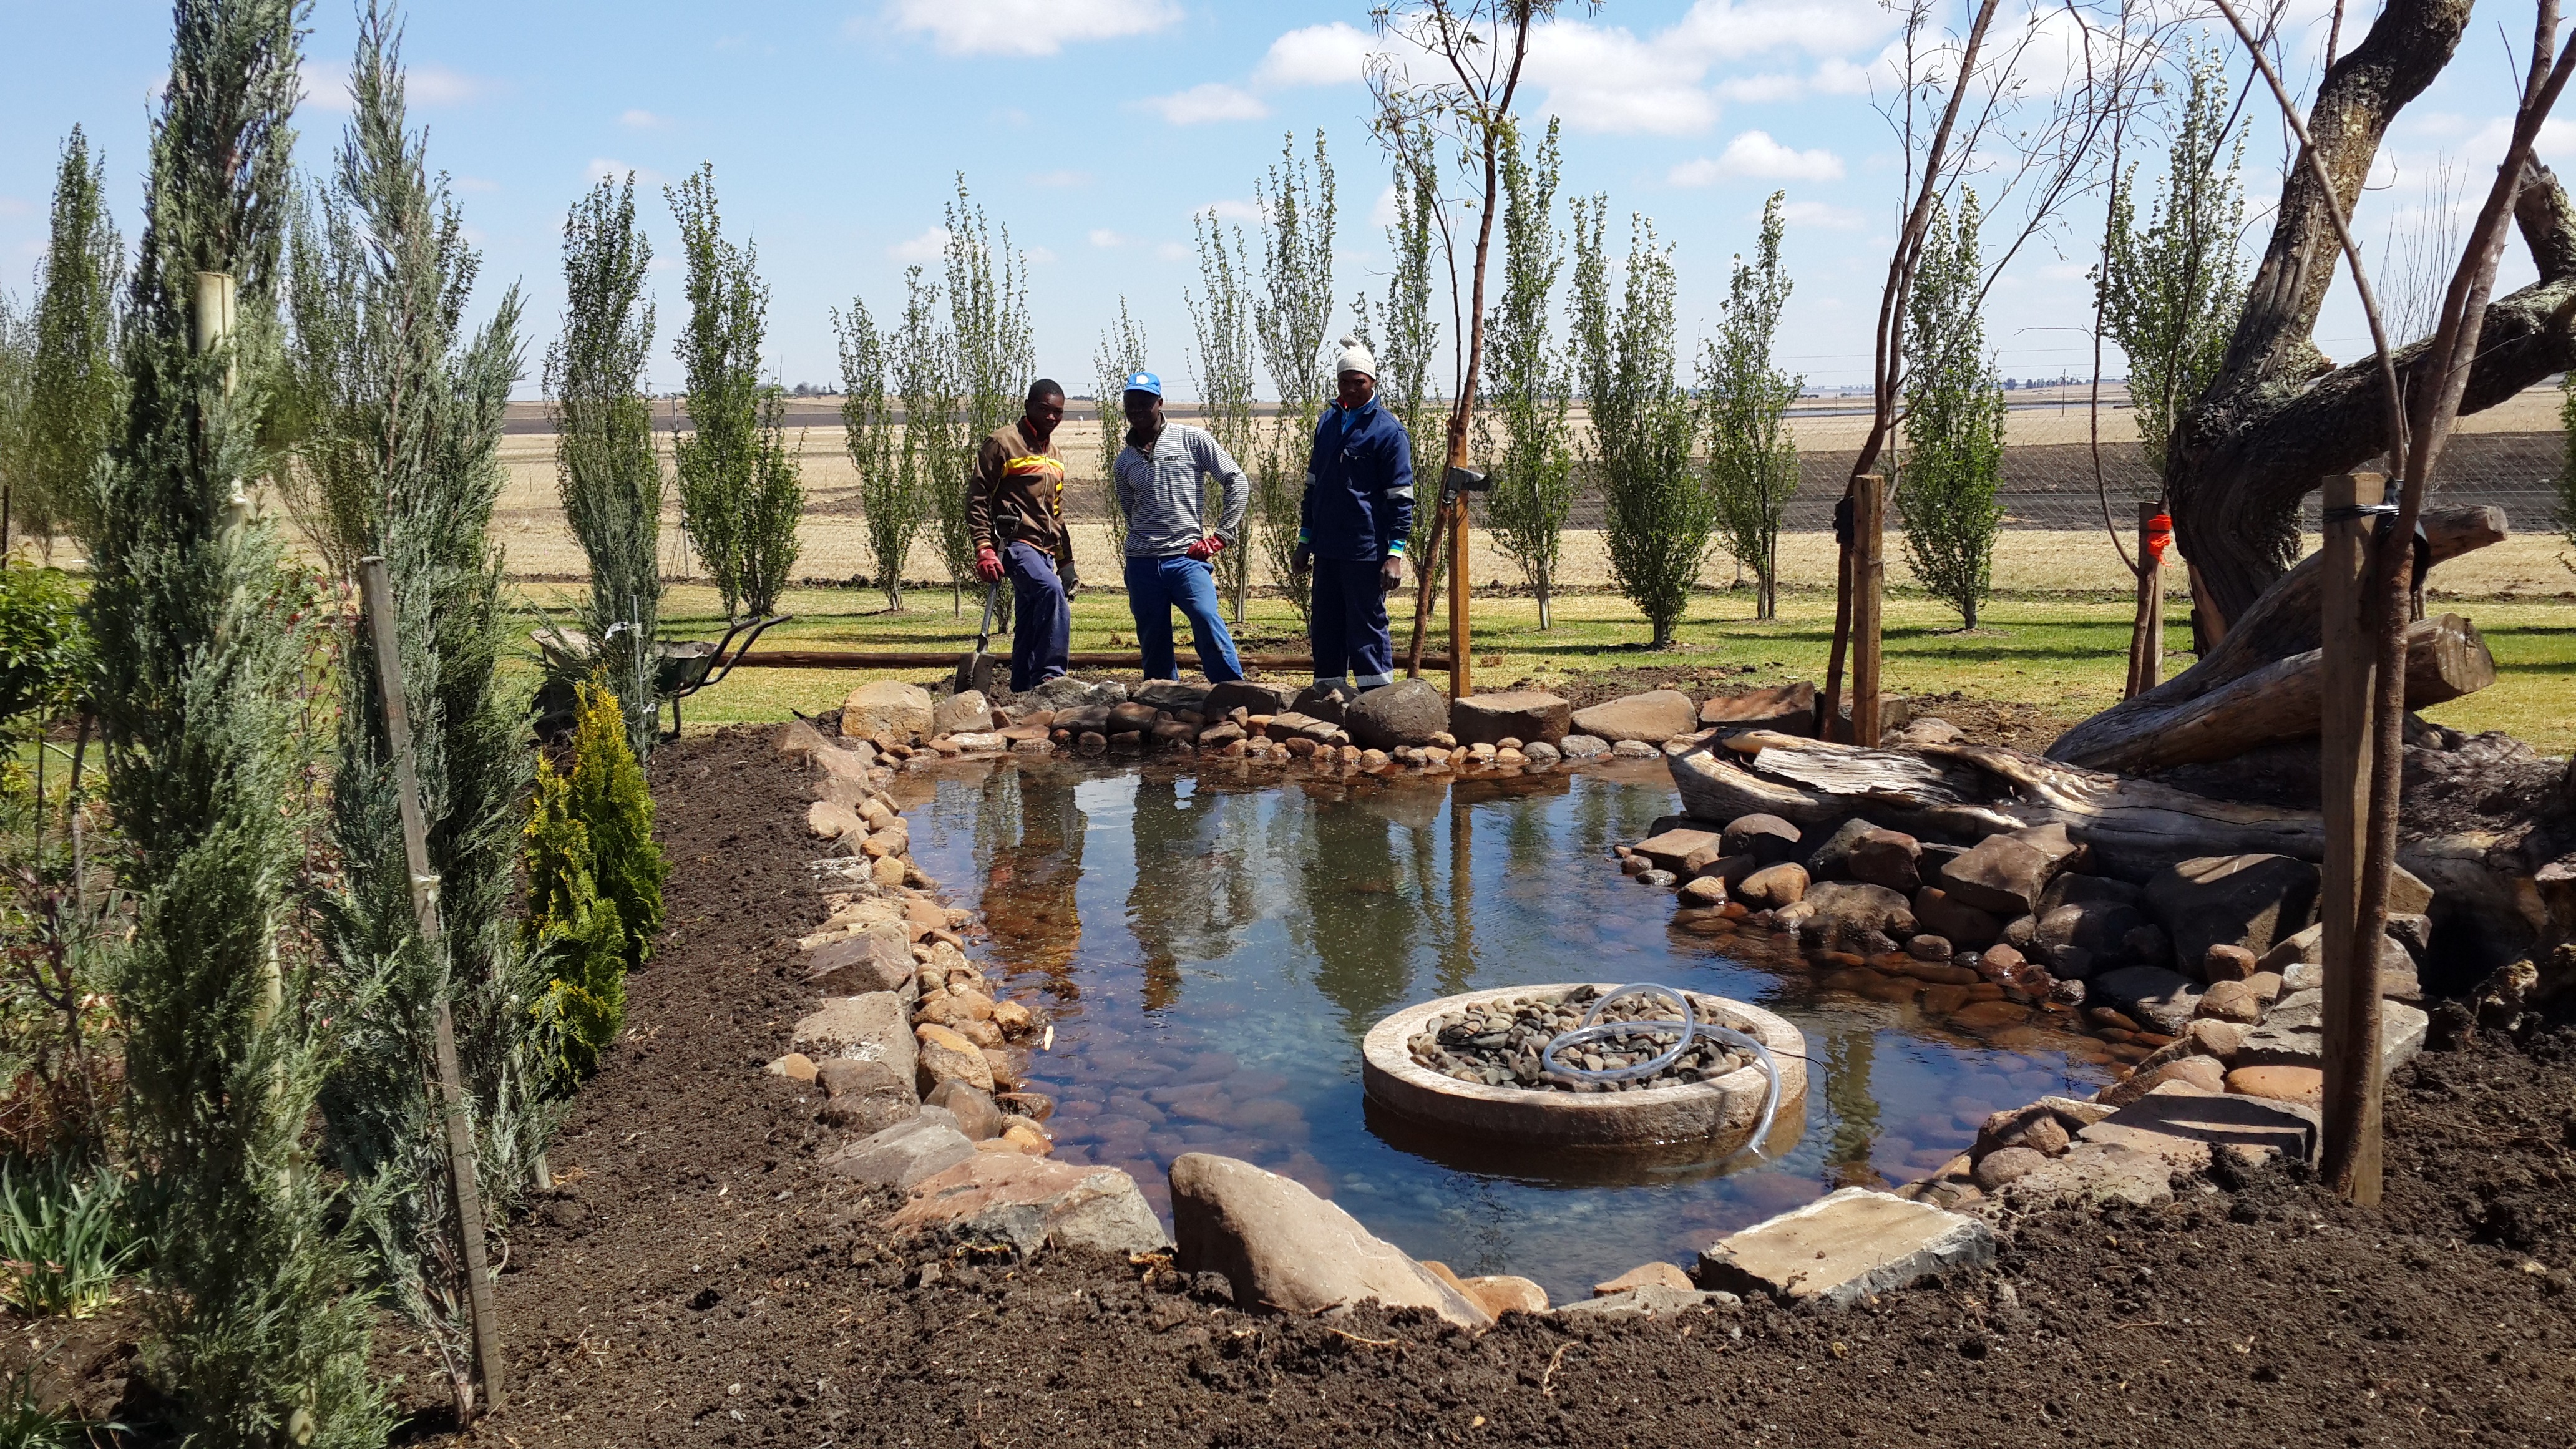
wilderness, pool, pond, wetland, artificial, fishpond, biotope, fish pond